Qumran Caves

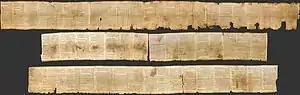
Isaiah scroll discovered at Qumran

In all there are ten marl cut caves in the near vicinity of Qumran: 4Qa, 4Qb, 5Q, 7Q, 8Q, 9Q, 10Q, an oval cave west of 5Q, and two caves to the north in a separate ravine. Their location necessitates a direct connection with the Qumran settlement. The three caves at the end of the esplanade could only be accessed via the settlement. These caves are thought to have been cut for storage and habitation. Marl is a soft stone and makes excavation relatively easy, but as seen with Caves 7Q–9Q they have not survived well.